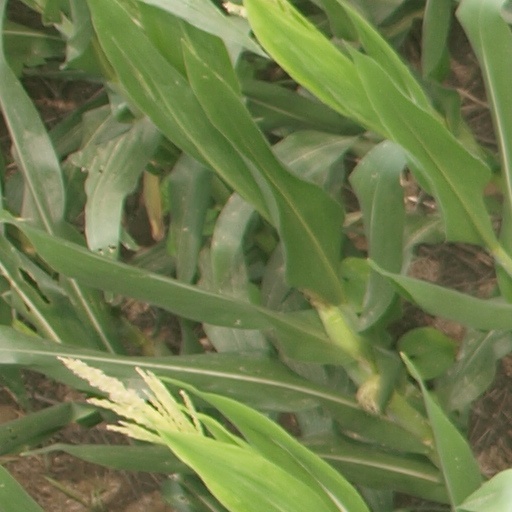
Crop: maize; corn